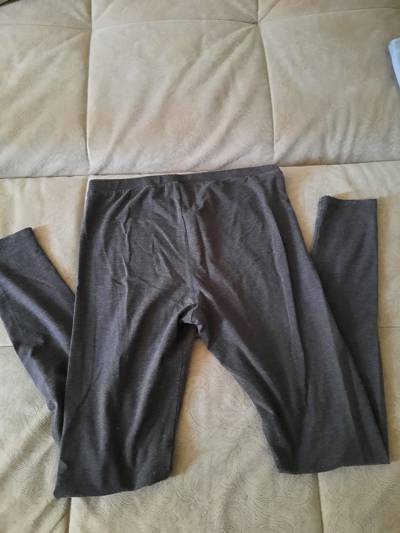
Waste category: clothes